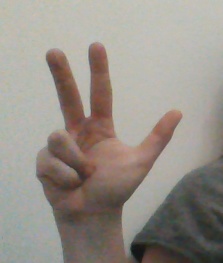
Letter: al